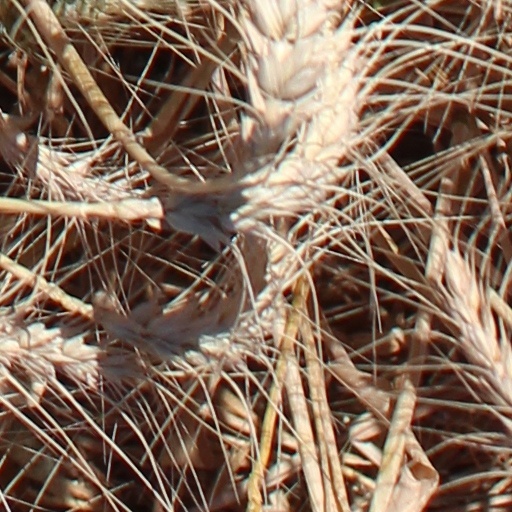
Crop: wheat